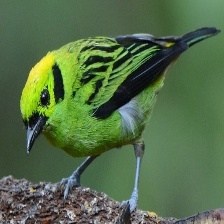
Species: EMERALD TANAGER
Scientific name: TANGARA FLORIDA